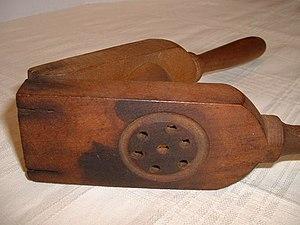
Vieux presse-citron.
Un extracteur de jus est un outil qui permet de séparer le jus de fruits, d'herbes, de légumes-feuilles ou d'autres types de légumes de leur fibre.